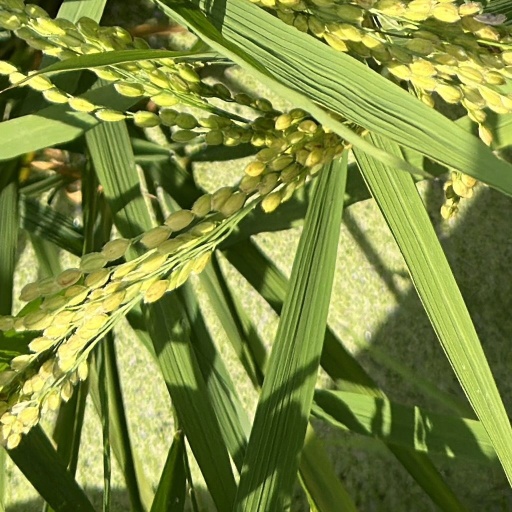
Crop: rice